Laurel Hill Presbyterian Church (Dunbar, Pennsylvania)

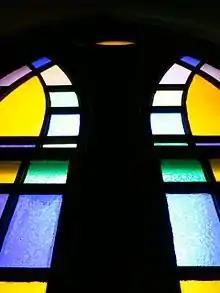
The stained glass windows in the sanctuary are over 110 years old and were imported from England.

William A. Clark, later a United States senator from Montana, attended Laurel Hill Academy, a private school run by the church in the middle of the 19th century. His father, John Clark, served as an elder in the church before the Clark family moved to Iowa in 1856.